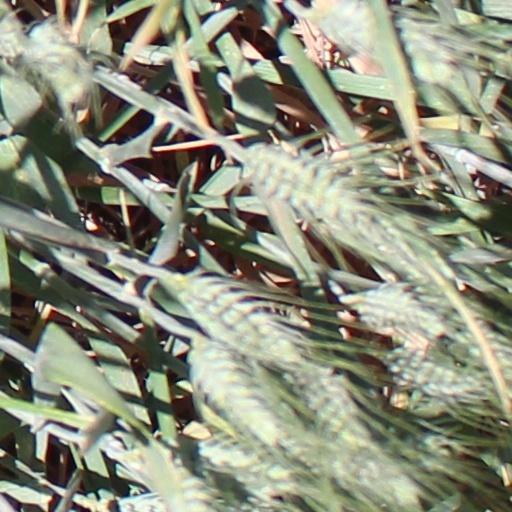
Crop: wheat